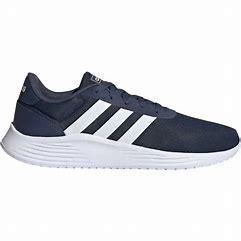
Brand: Adidas
Model: Lite Racer 2